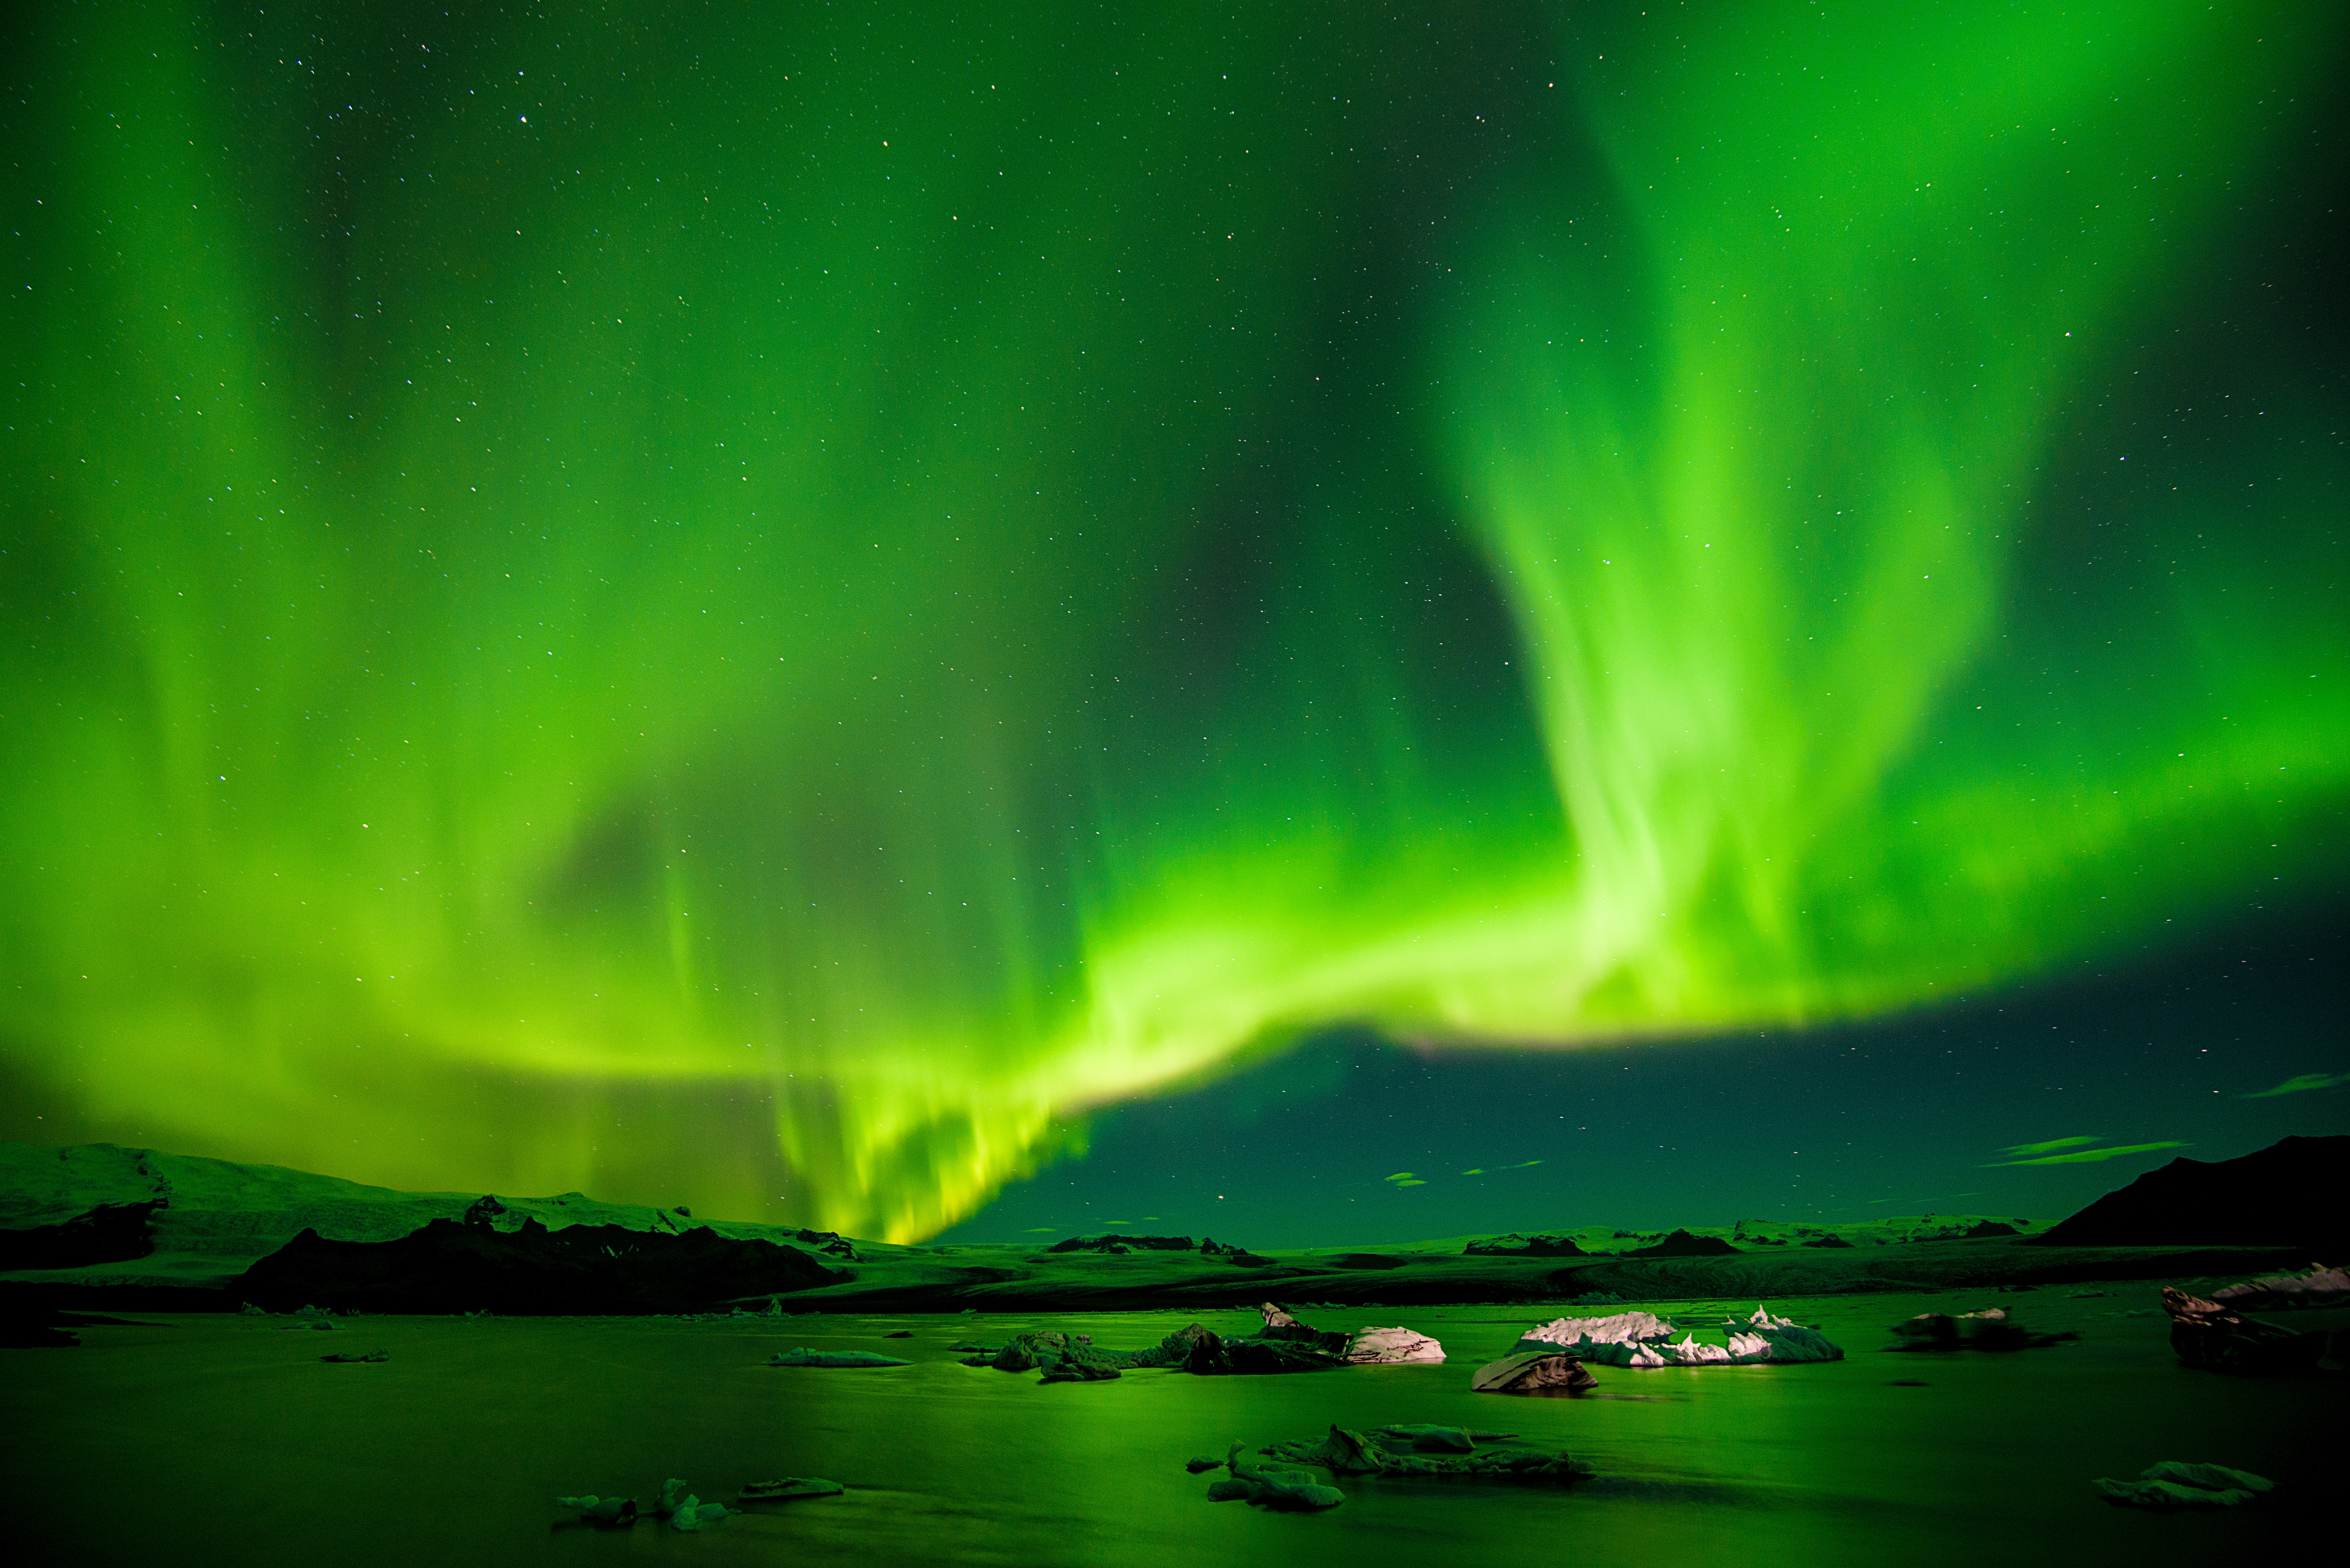
rock, sky, atmosphere, green, northern light, aurora, aurora boreali